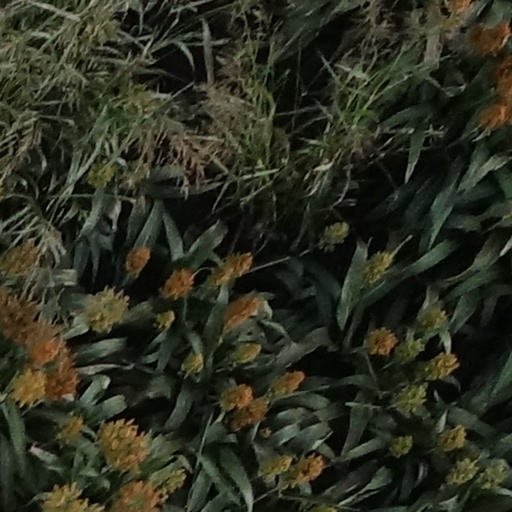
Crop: sorghum